Constitution Day (Denmark)

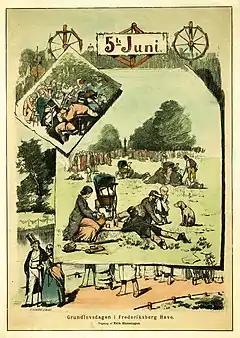
Constitution Day celebrations in Frederiksberg Gardens. Drawn by Erik Henningsen, 1882.

Constitution Day is observed in Denmark on 5 June. The day honours the Constitution of Denmark, as both the first constitution of 1849 and the current constitution of 1953 were signed on this date of their respective years. Denmark is one of only a handful countries in the world not to have an official national day, but Constitution Day is sometimes considered the equivalent of such a day, and a day for celebrating Danish democracy.